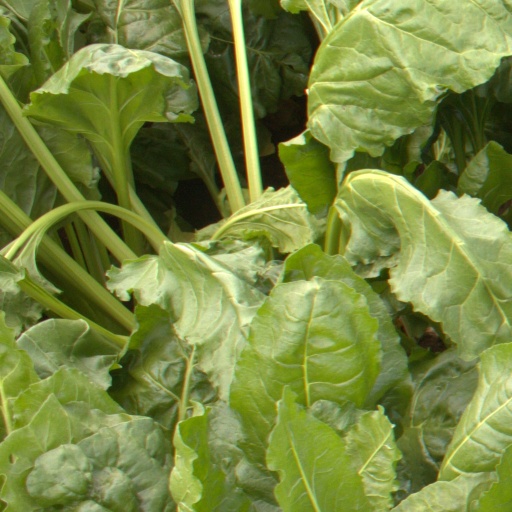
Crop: sugar beet